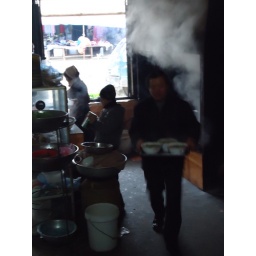
My favorite restaurant. No name, no door and no glass in the windows.